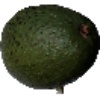
Label: Avocado 1